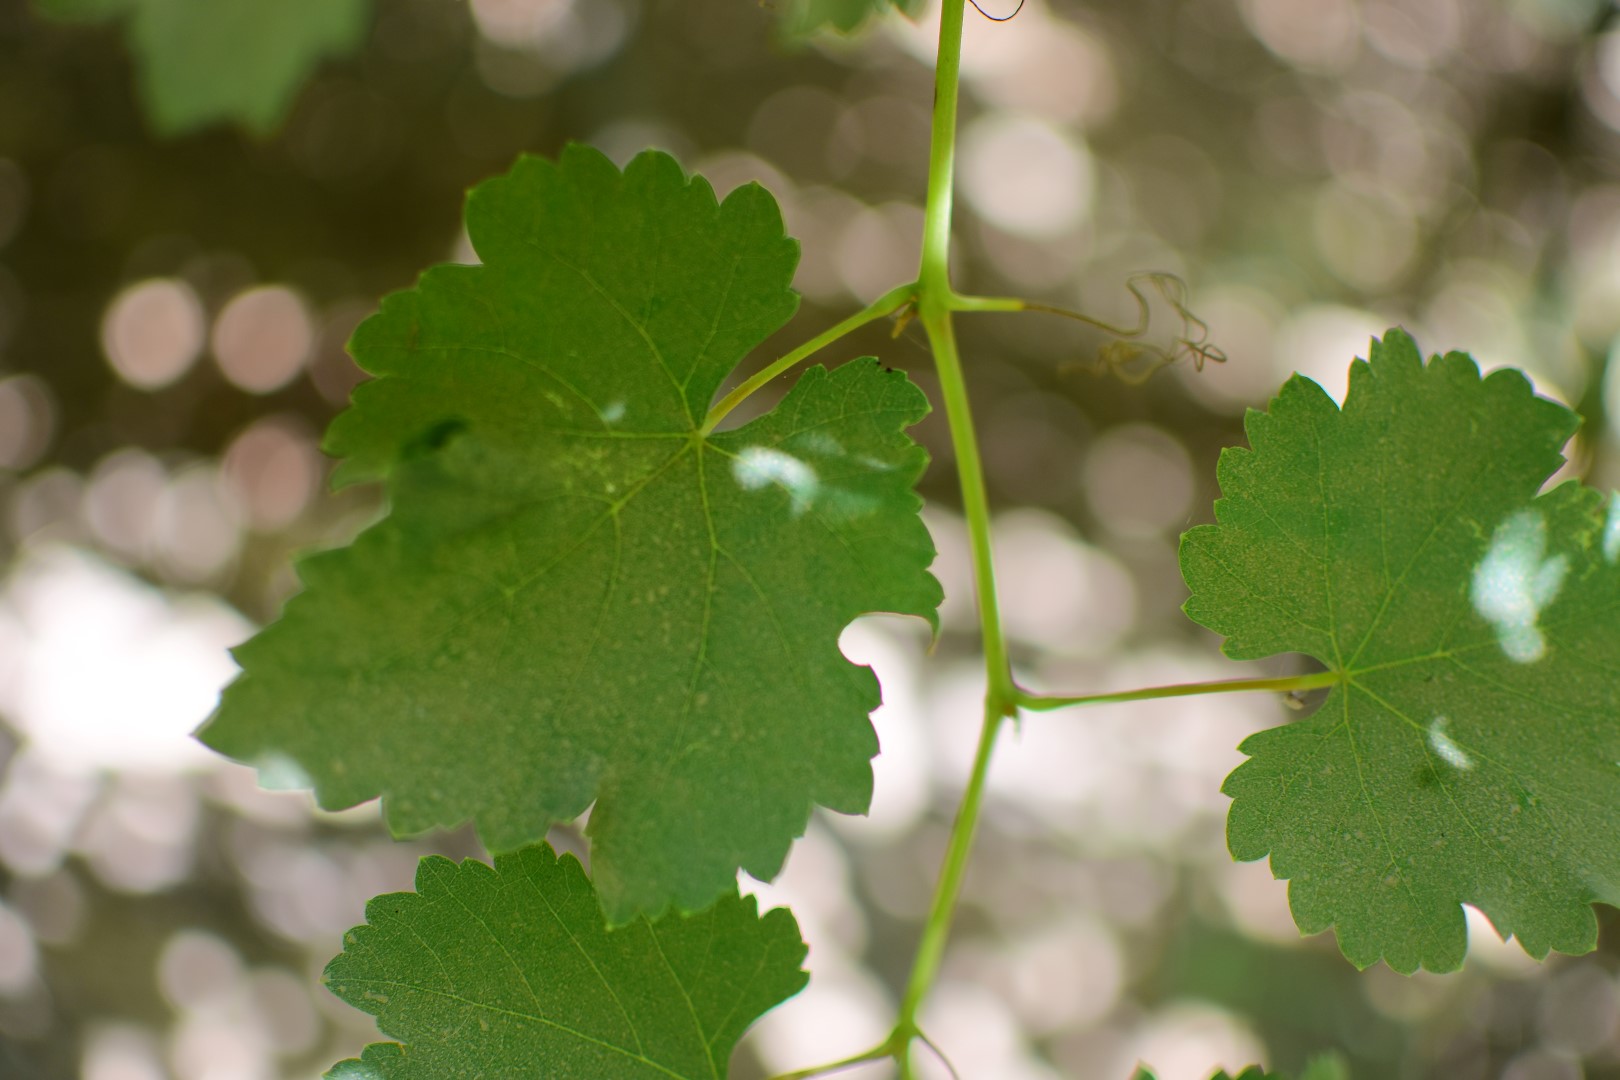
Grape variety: Frinsi